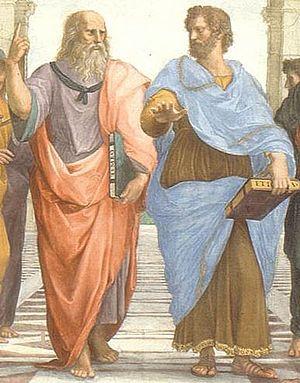
La philosophie de Martin Heidegger appartient au courant phénoménologique initié au début du XXᵉ siècle par Edmund Husserl. Elle se singularise par sa manière de faire renaître les plus anciennes questions de la métaphysique qui deviennent des questions concernant « les êtres humains » que nous sommes, là et maintenant. L'analytique de l'« être-là », c'est-à-dire de l'homme dans son existence, vise à mettre au jour les structures fondamentales de notre « exister », structures qui sont censées dégager les conditions de renouvellement de la question de l'homme et de l'Être même.